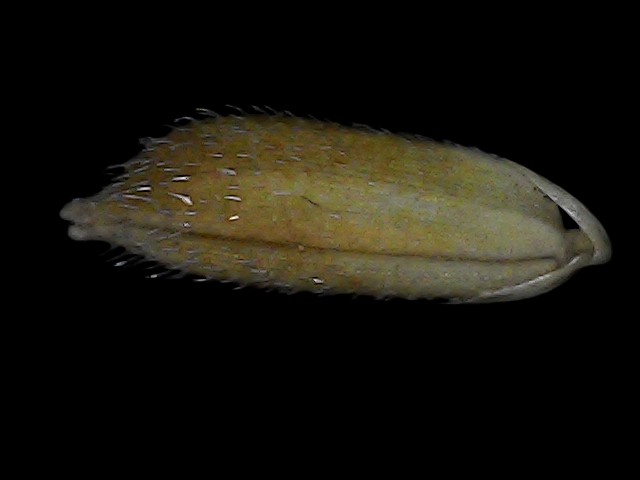
Rice variety: Bd93